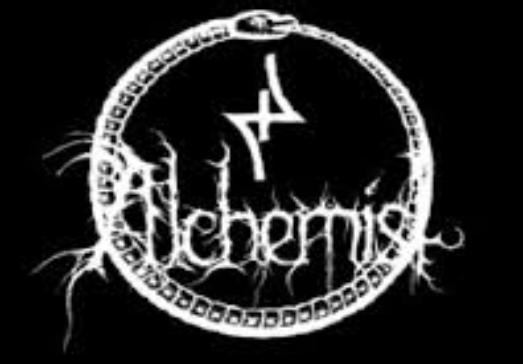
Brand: Alchemist
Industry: Clothes